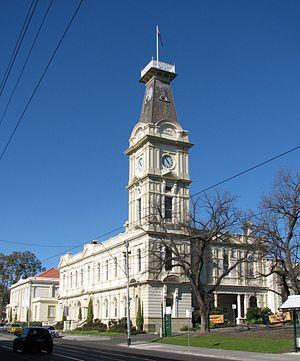
La Ville de Boroondara est une zone d'administration locale dans les faubourgs est de Melbourne au Victoria en Australie.
Camberwell est un quartier de la banlieue de Melbourne au Victoria, situé à 9 km à l'est du centre de Melbourne et peuplé de 19 637 habitants. Il est le centre administratif de la Ville de Boroondara.